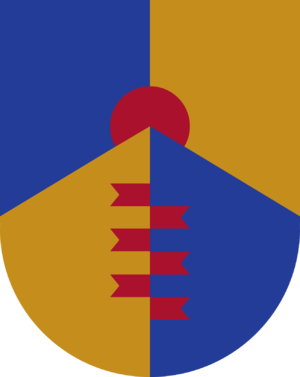
Monteceneri est une commune suisse du canton du Tessin, située dans le district de Lugano.